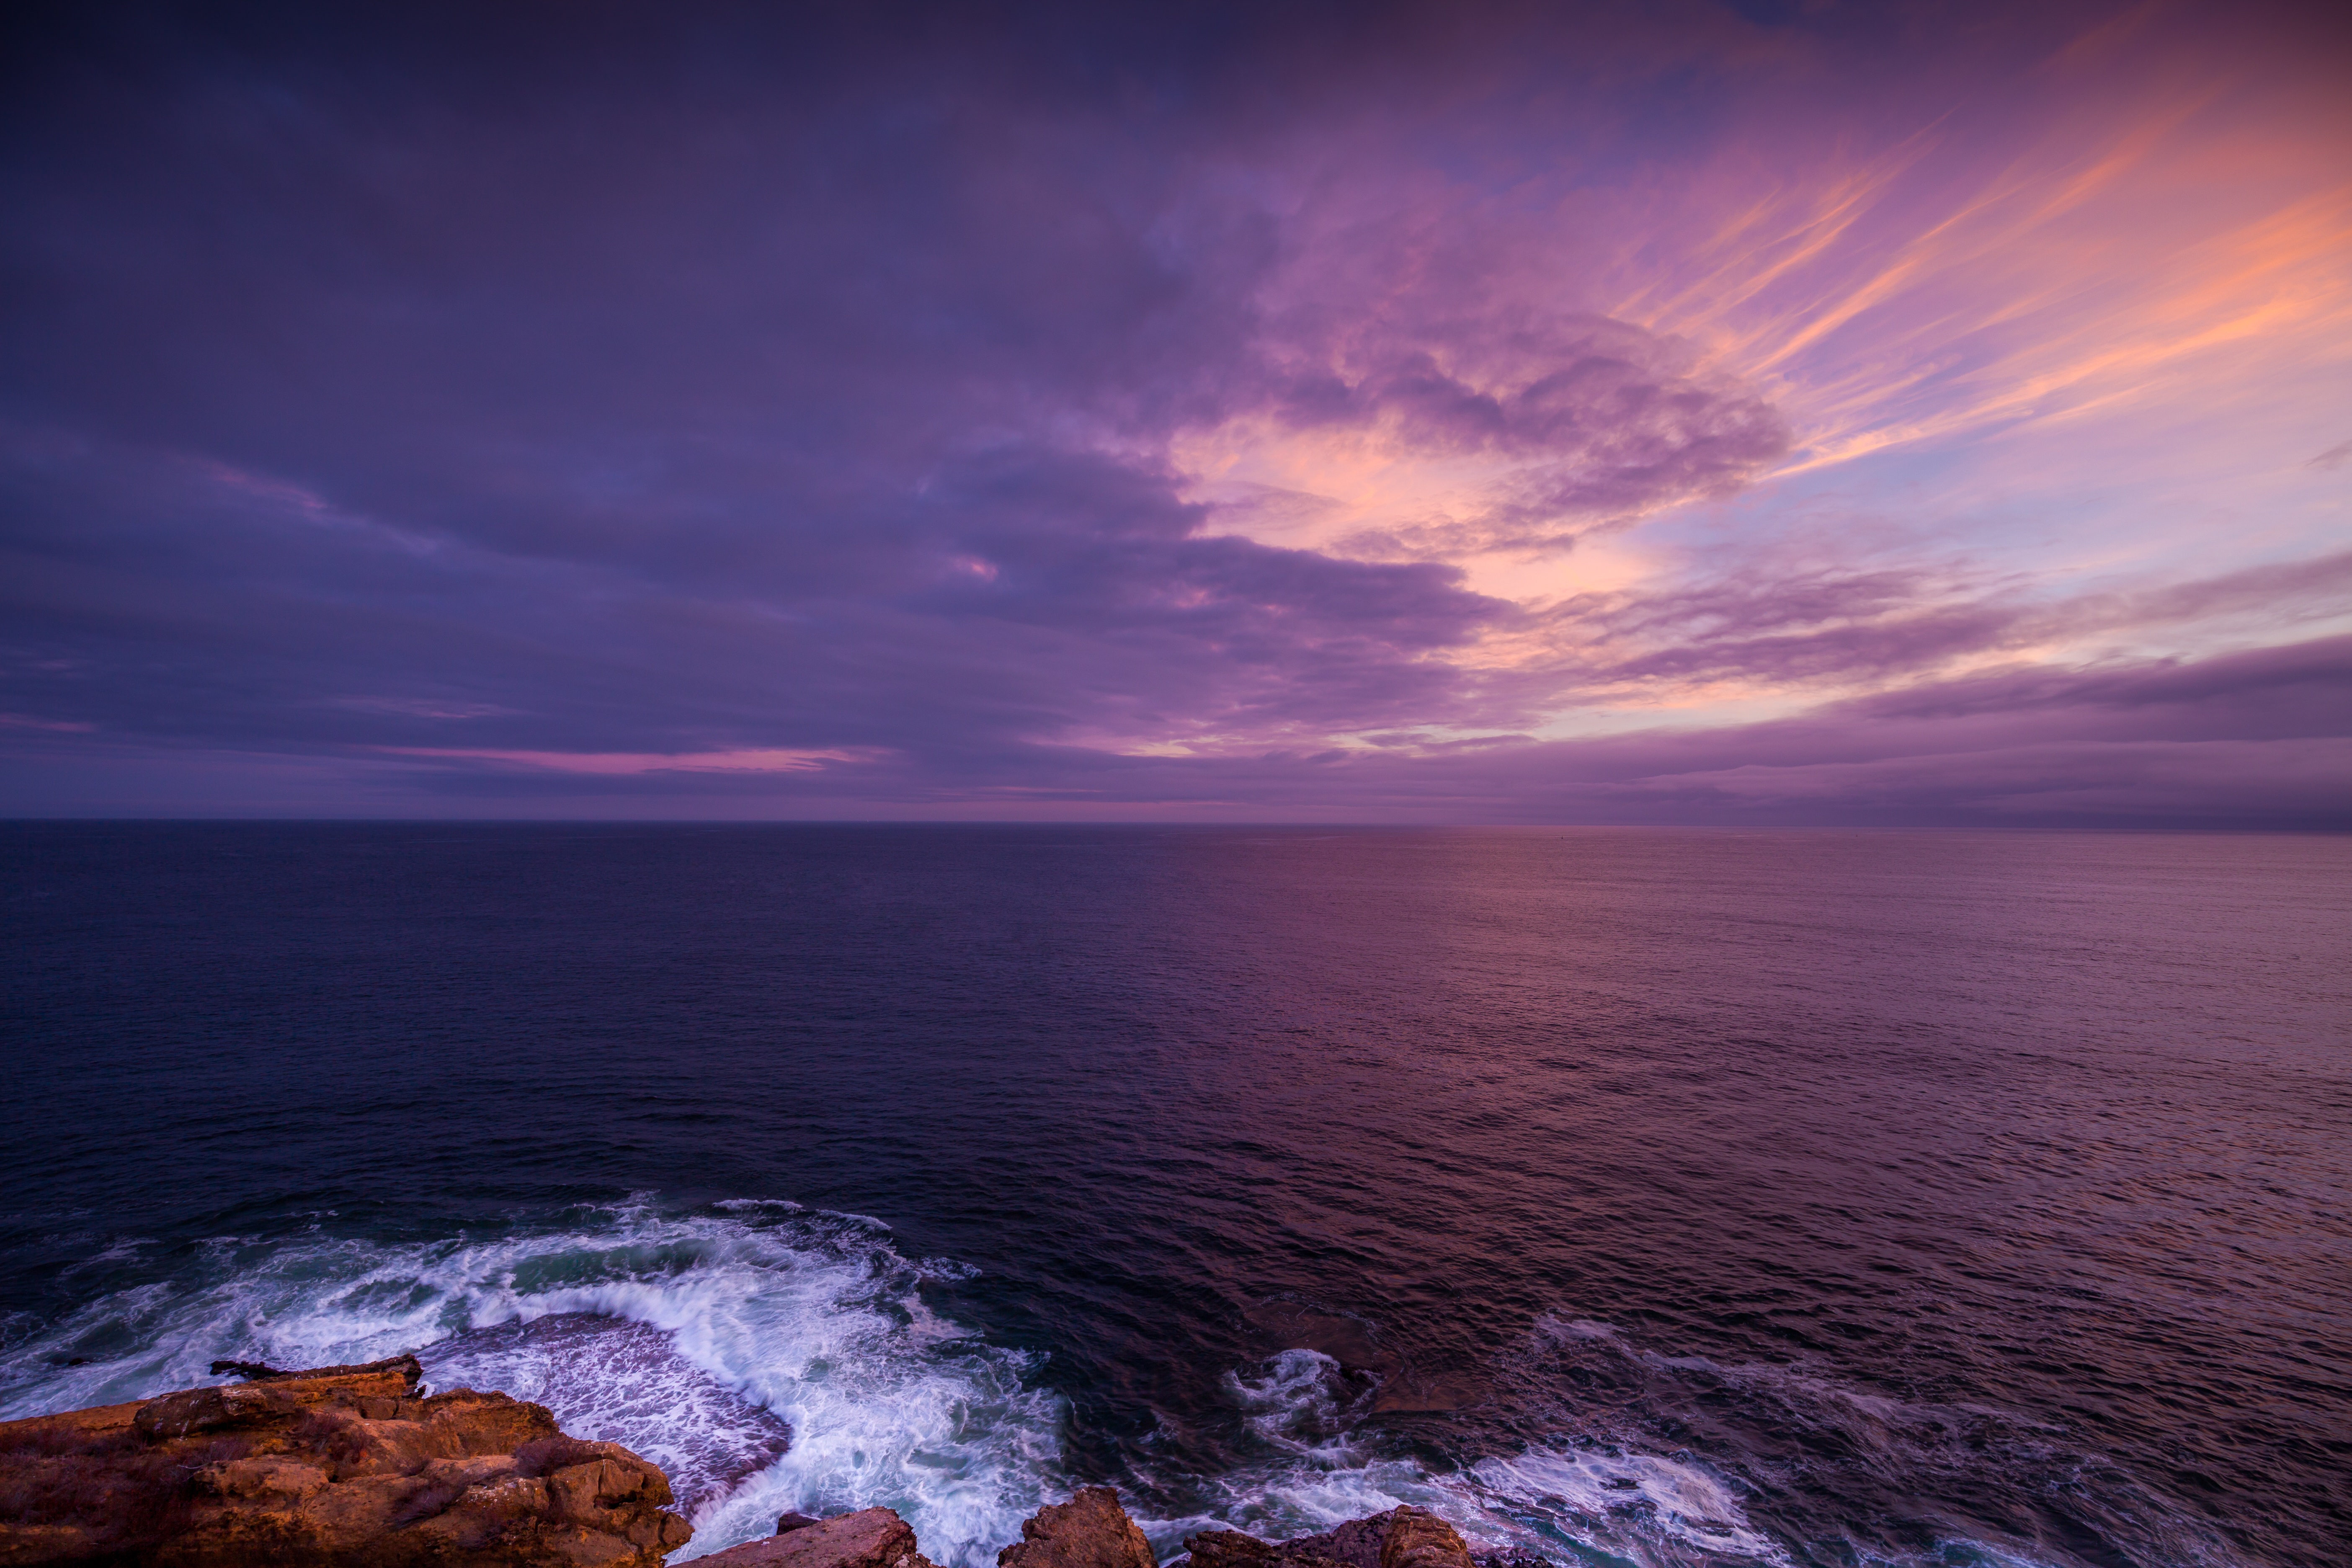
beach, sea, coast, water, ocean, horizon, cloud, sky, sunrise, sunset, sunlight, morning, shore, wave, dawn, atmosphere, dusk, evening, rocks, stones, waves, clouds, cape, afterglow, wind wave